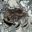
Label: frog